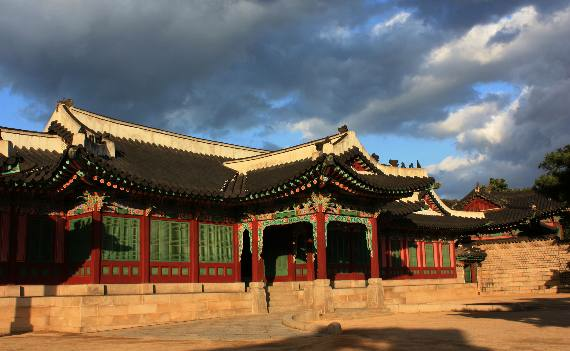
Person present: No